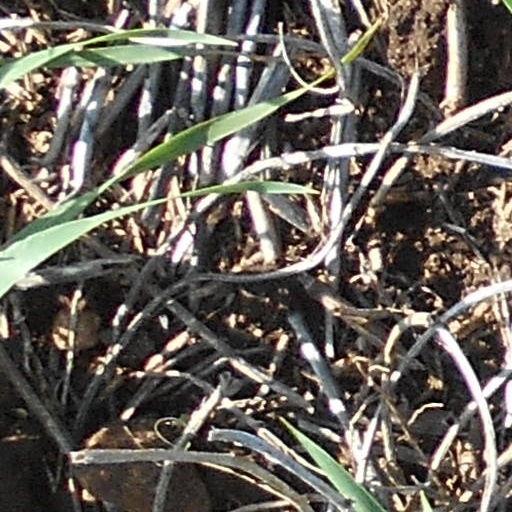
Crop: wheat